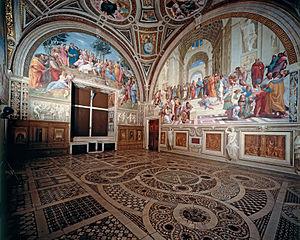
Les quatre chambres de Raphaël du palais du Vatican forment une suite de salles de réception dans la partie publique des appartements papaux. Elles sont célèbres pour leurs fresques, peintes par Raphaël et ses élèves. Tout comme la fresque du plafond de la chapelle Sixtine exécutée par Michel-Ange, elles sont des œuvres importantes de la Haute Renaissance.